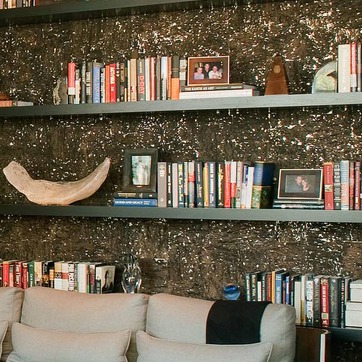
Material: paper